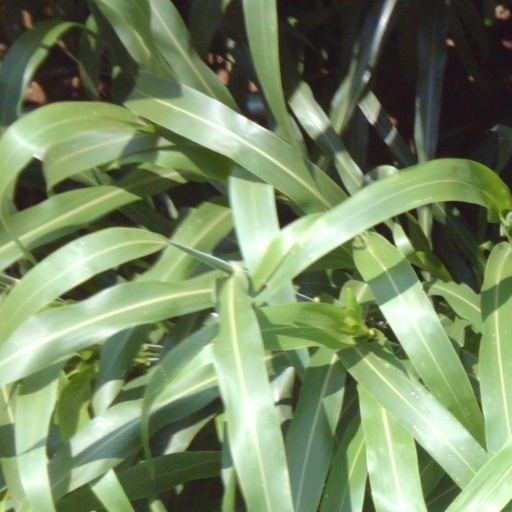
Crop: sorghum